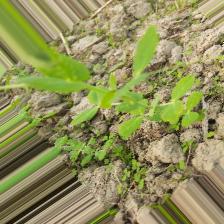
Label: Powdery Mildew